College of Engineering Chengannur

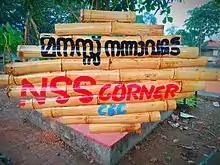

NSS CEC now consists of 3 units with a maximum volunteer strength of 300, in which each student embraces the idea of everyone belonging to the same family.